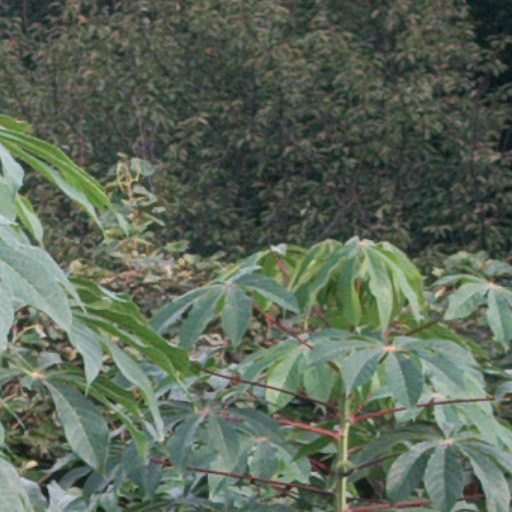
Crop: cassava